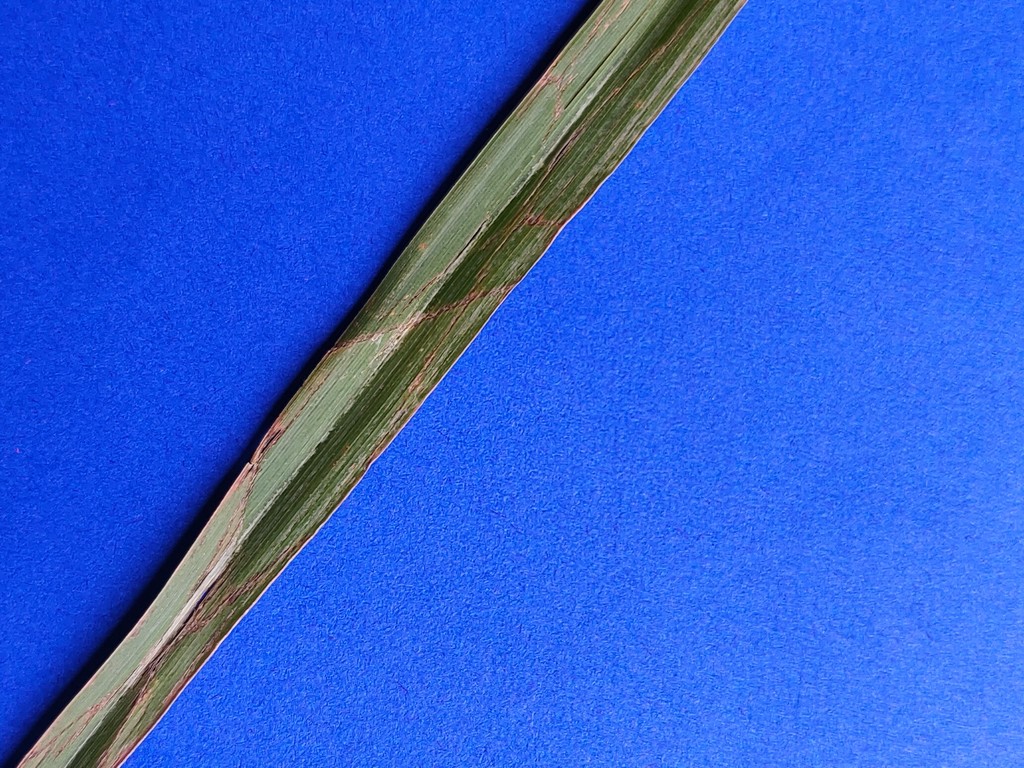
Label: Unhealthy